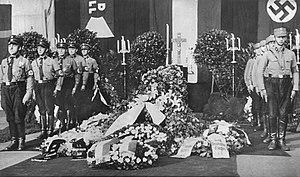
Margarete Wolff gen. von Etzdorf, est une aviatrice allemande née le 1ᵉʳ août 1907 à Spandau et morte le 28 mai 1933 près d'Alep. Elle est connue pour être la première femme à avoir rallié par vol en solitaire l'Allemagne au Japon.